Kepler Track

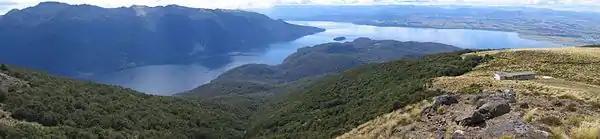
Luxmore Hut and Lake Te Anau from the Kepler Track

The track is usually recommended to be walked in this route from the Lake Te Anau Control Gates but it can be walked in either direction. If time is short, the track can be shortened to three days by exiting or entering at the Rainbow Reach swing bridge using a car or bus.